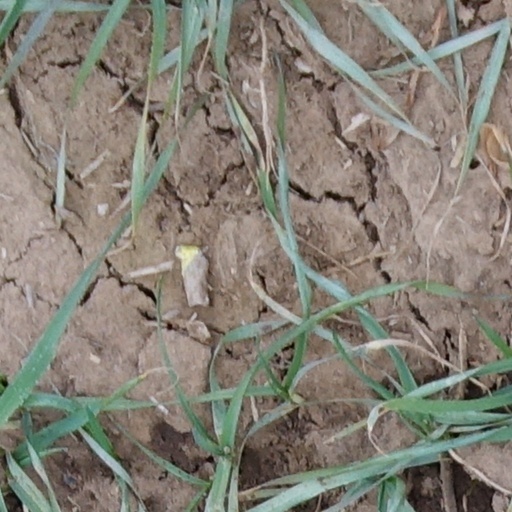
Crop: wheat